Haldon House

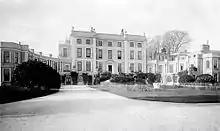
Photograph "circa" 1900

In 1897 James FitzGerald Bannatyne of Summerville and Fanningstown Castle, Co. Limerick, Ireland, purchased Haldon House from Bolitho. Bannatyne was a Deputy Lieutenant and Justice of the Peace for Devon. He was one of the nine original subscribers at the foundation in 1897 of the "Wireless Telegraph & Signal Company Ltd.", later "Marconi's Wireless Telegraph Co. Ltd.". Marconi performed some of his early experiments in radio transmission from the top of the Haldon Hills.